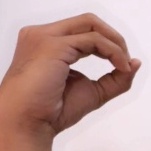
ASL sign: O